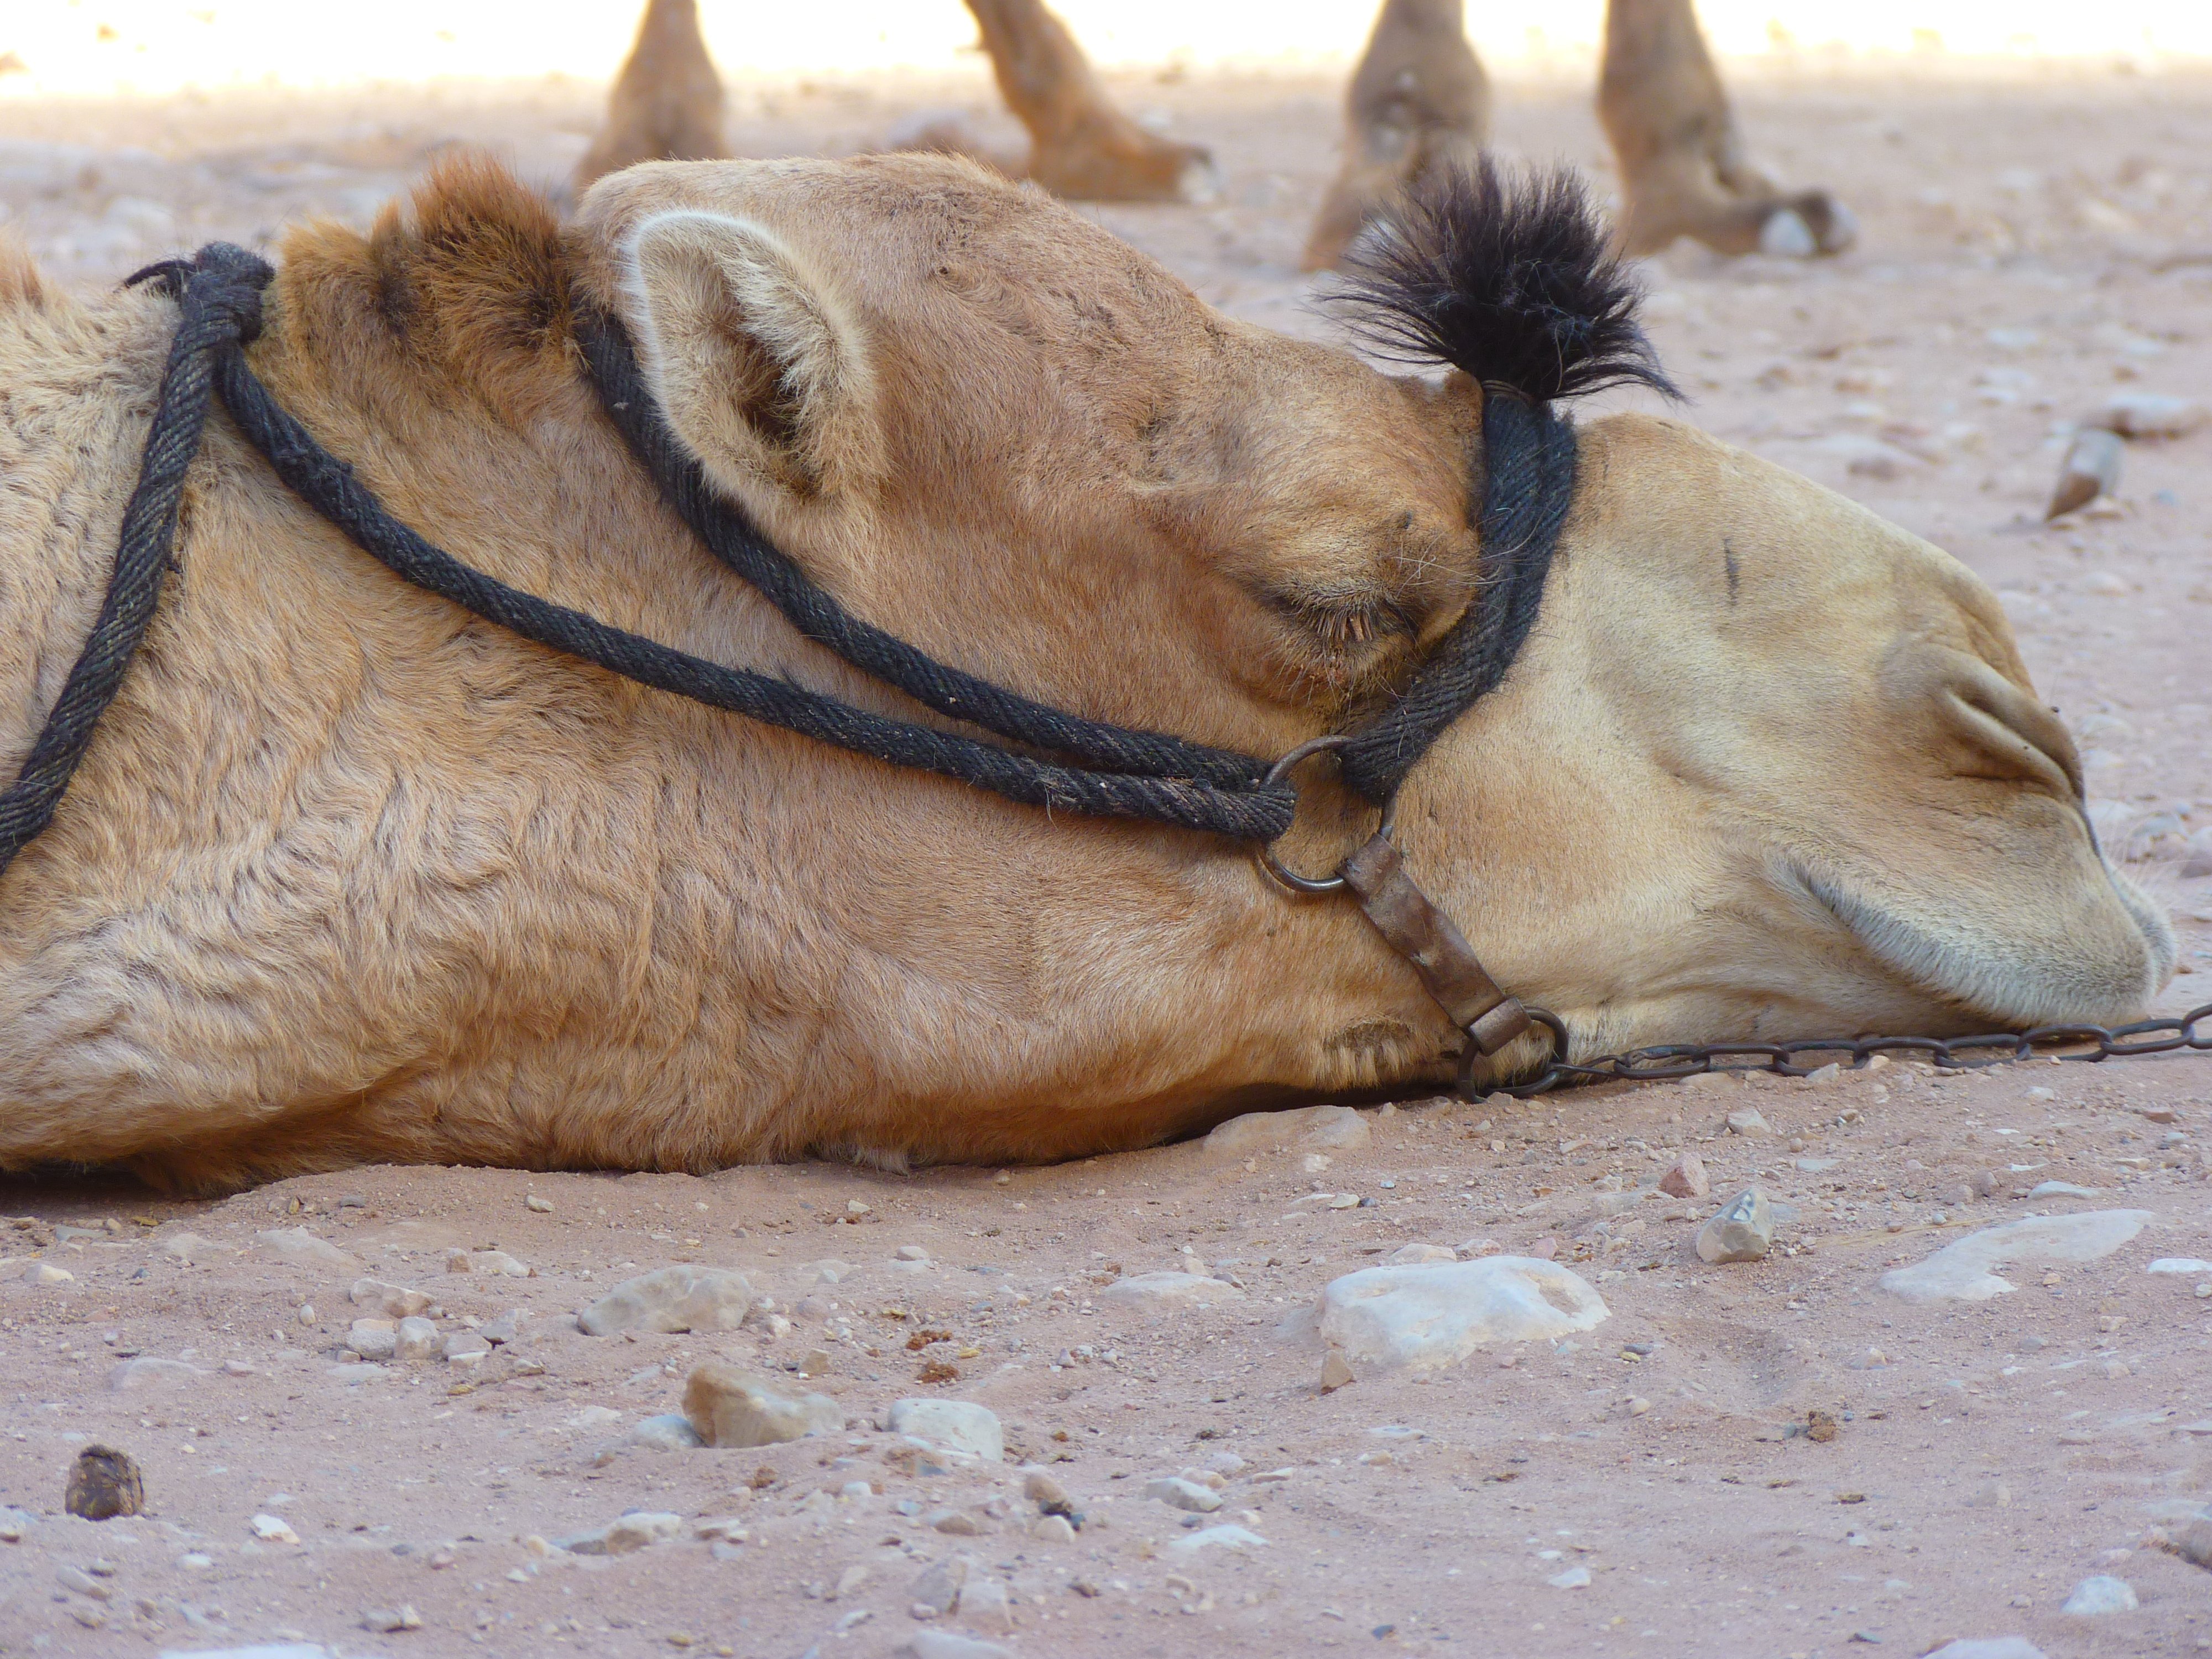
animal, travel, camel, horse, holiday, mammal, mane, heat, fauna, jordan, donkey, lazy, sleep, head, vertebrate, tired, petra, middle east, pack animal, camel like mammal, horse like mammal, mustang horse, arabian camel